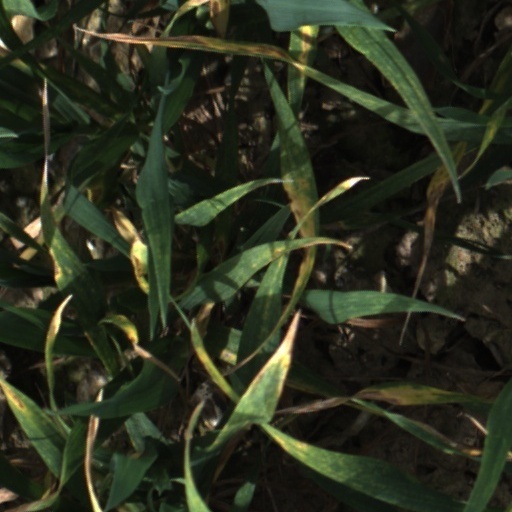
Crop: wheat